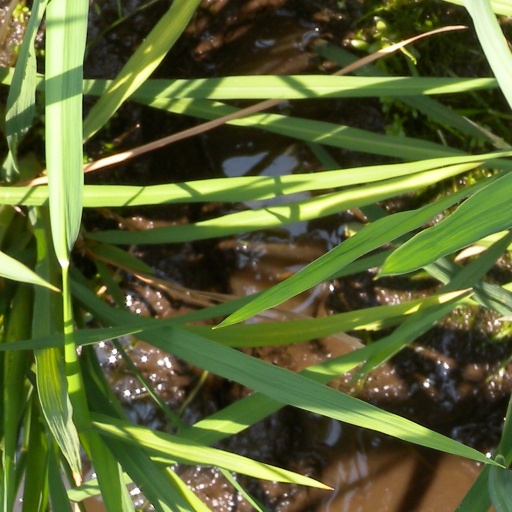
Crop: rice